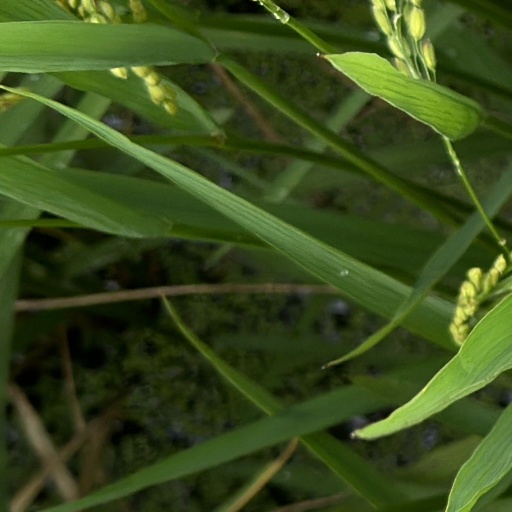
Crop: rice